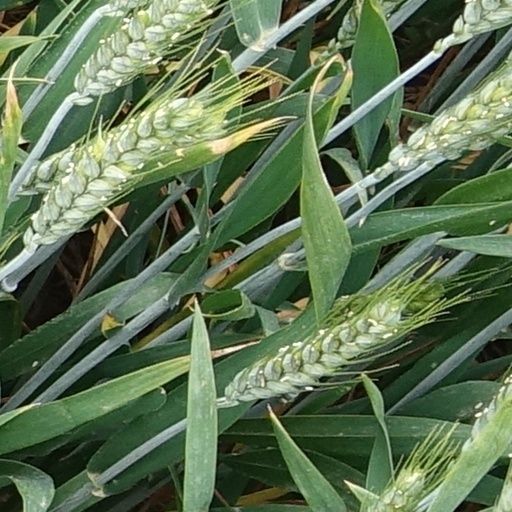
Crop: wheat